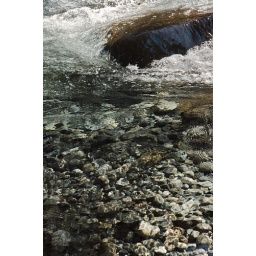
The water here is so clear ... one part in one million pure apparently.